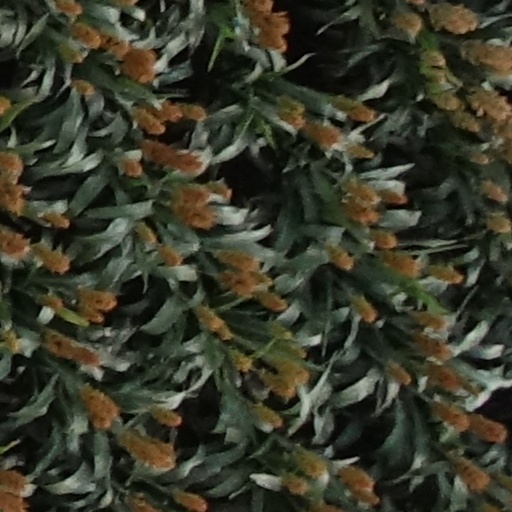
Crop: sorghum